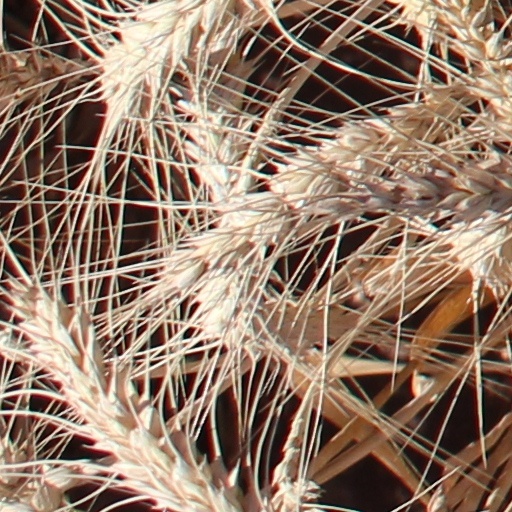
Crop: wheat